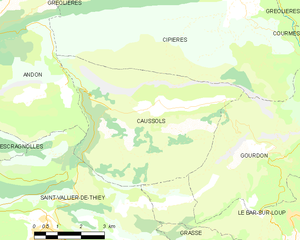
Carte des communes françaises: Caussols